Sridevi filmography

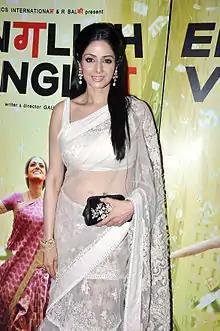
Sridevi at the premiere of her film "English Vinglish" in 2012

Indian actress Sridevi (1963–2018) debuted as a child in the 1967 Tamil film "Kandhan Karunai" at the age of four, and began playing lead roles as a child in M. A. Thirumugam’s 1969 mythological Tamil film "Thunaivan". Her first role as an on-screen adult came in 1976 at the age of 13, in the Tamil film "Moondru Mudichu". She then starred in "16 Vayathinile" (1977) which proved to be a major breakthrough for Sridevi. Following this, she appeared in the critically acclaimed thriller "Sigappu Rojakkal" (1978) and the satirical drama "Varumayin Niram Sivappu" (1980), establishing herself as a leading female star in South Indian Cinema. Subsequently, she played a woman who suffers from Amnesia in the critically and commercially successful classic "Moondram Pirai" (1982). She also achieved success by starring as a female lead in the successful dramas "Padaharella Vayasu" (1978), "Meendum Kokila" (1981), "Premabhishekam" (1981), "Vazhvey Maayam" (1982) and "Aakhari Poratam" (1988).